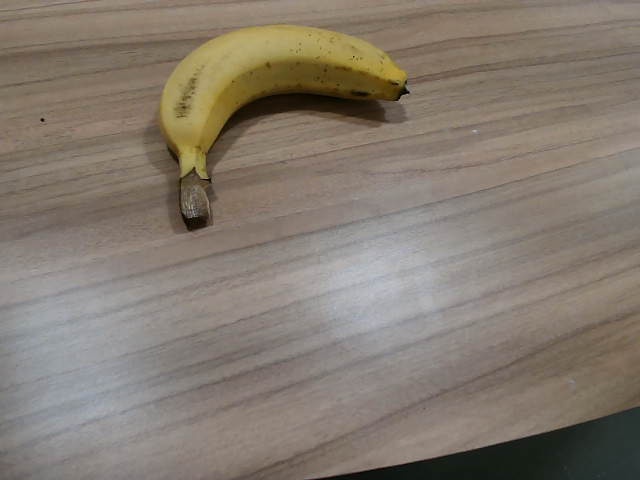
Label: Ripe_Banana